Forestry in Russia

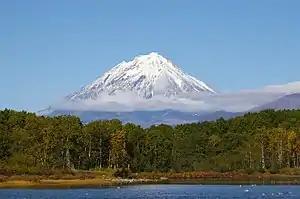
Taiga in Kamchatka Krai, with Koryaksky volcano in the distance.

Forestry in Russia is a set of industries related to wood harvesting and processing. It is one of the oldest sectors in the country's economy, Russia's timber industry is valued at $20 billion per year, and as at 2022, is the second largest producer of industrial roundwood. Russia has more than a fifth of the world's forests, making it the largest forest country in the world. According to data for 2015, the total forest area has exceeded , representing 45% of the total area of the country. The stock of wood in the area was 82 billion cubic meters. However in 2023 academics complained that not enough information had been published.